Samuel

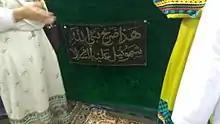
An Arabic sign denoting where Samuel was buried in the Tomb of Samuel, according to tradition

For Christians, Samuel is considered to be a prophet, judge, and wise leader of Israel, and treated as an example of fulfilled commitments to God. On the Catholic, Eastern Orthodox, and Lutheran calendars, his feast day is August 20. He is commemorated as one of the Holy Forefathers in the Calendar of Saints of the Armenian Apostolic Church on July 30. In the Coptic Orthodox Church, the commemoration of the departure of Samuel the Prophet is celebrated on 9 Paoni.